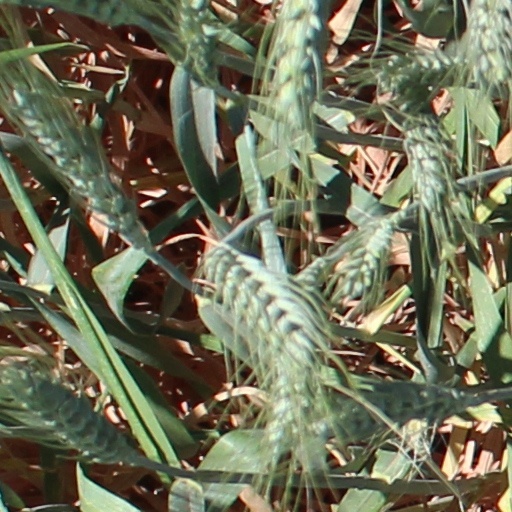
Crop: wheat